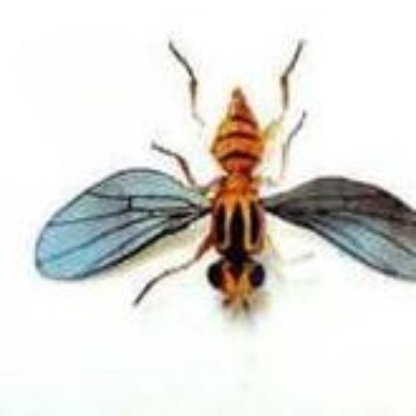
Nhãn: Rầy Nâu (Brown Plant Hopper)